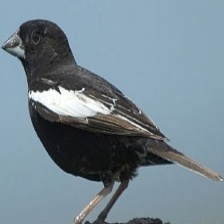
Species: LARK BUNTING
Scientific name: CALAMOSPIZA MELANOCORYS
ImageNet parent category: indigo_bunting